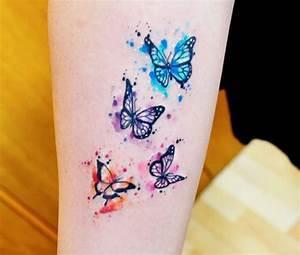
butterfly